Yavuz Baydar

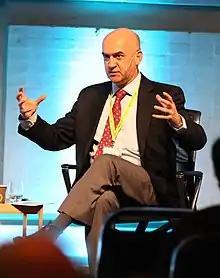
Yavuz Baydar, 2014

Yavuz Baydar is the Editor-in-Chief of Ahval, an online news site published in English, Turkish and Arabic. Baydar is a Turkish journalist, blogger and an activist for media freedom and independence.